Jozef Božetech Klemens

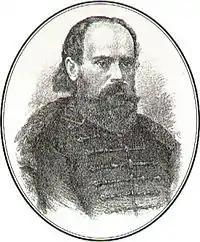
Jozef Božetech Klemens (c.1875)

Jozef Božetech Klemens (8 March 1817, Liptószentmiklós – 17 January 1883, Vienna) was a Slovak portrait painter, sculptor, photographer, inventor and naturalist. He chose his middle name, after an 11th Century painter and sculptor who was the last abbot of Sázava Monastery.